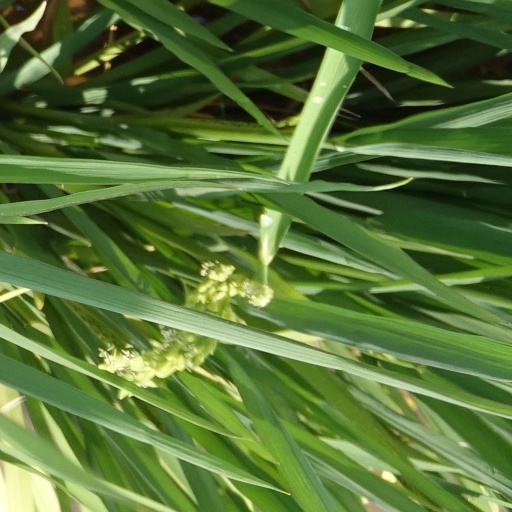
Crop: rice